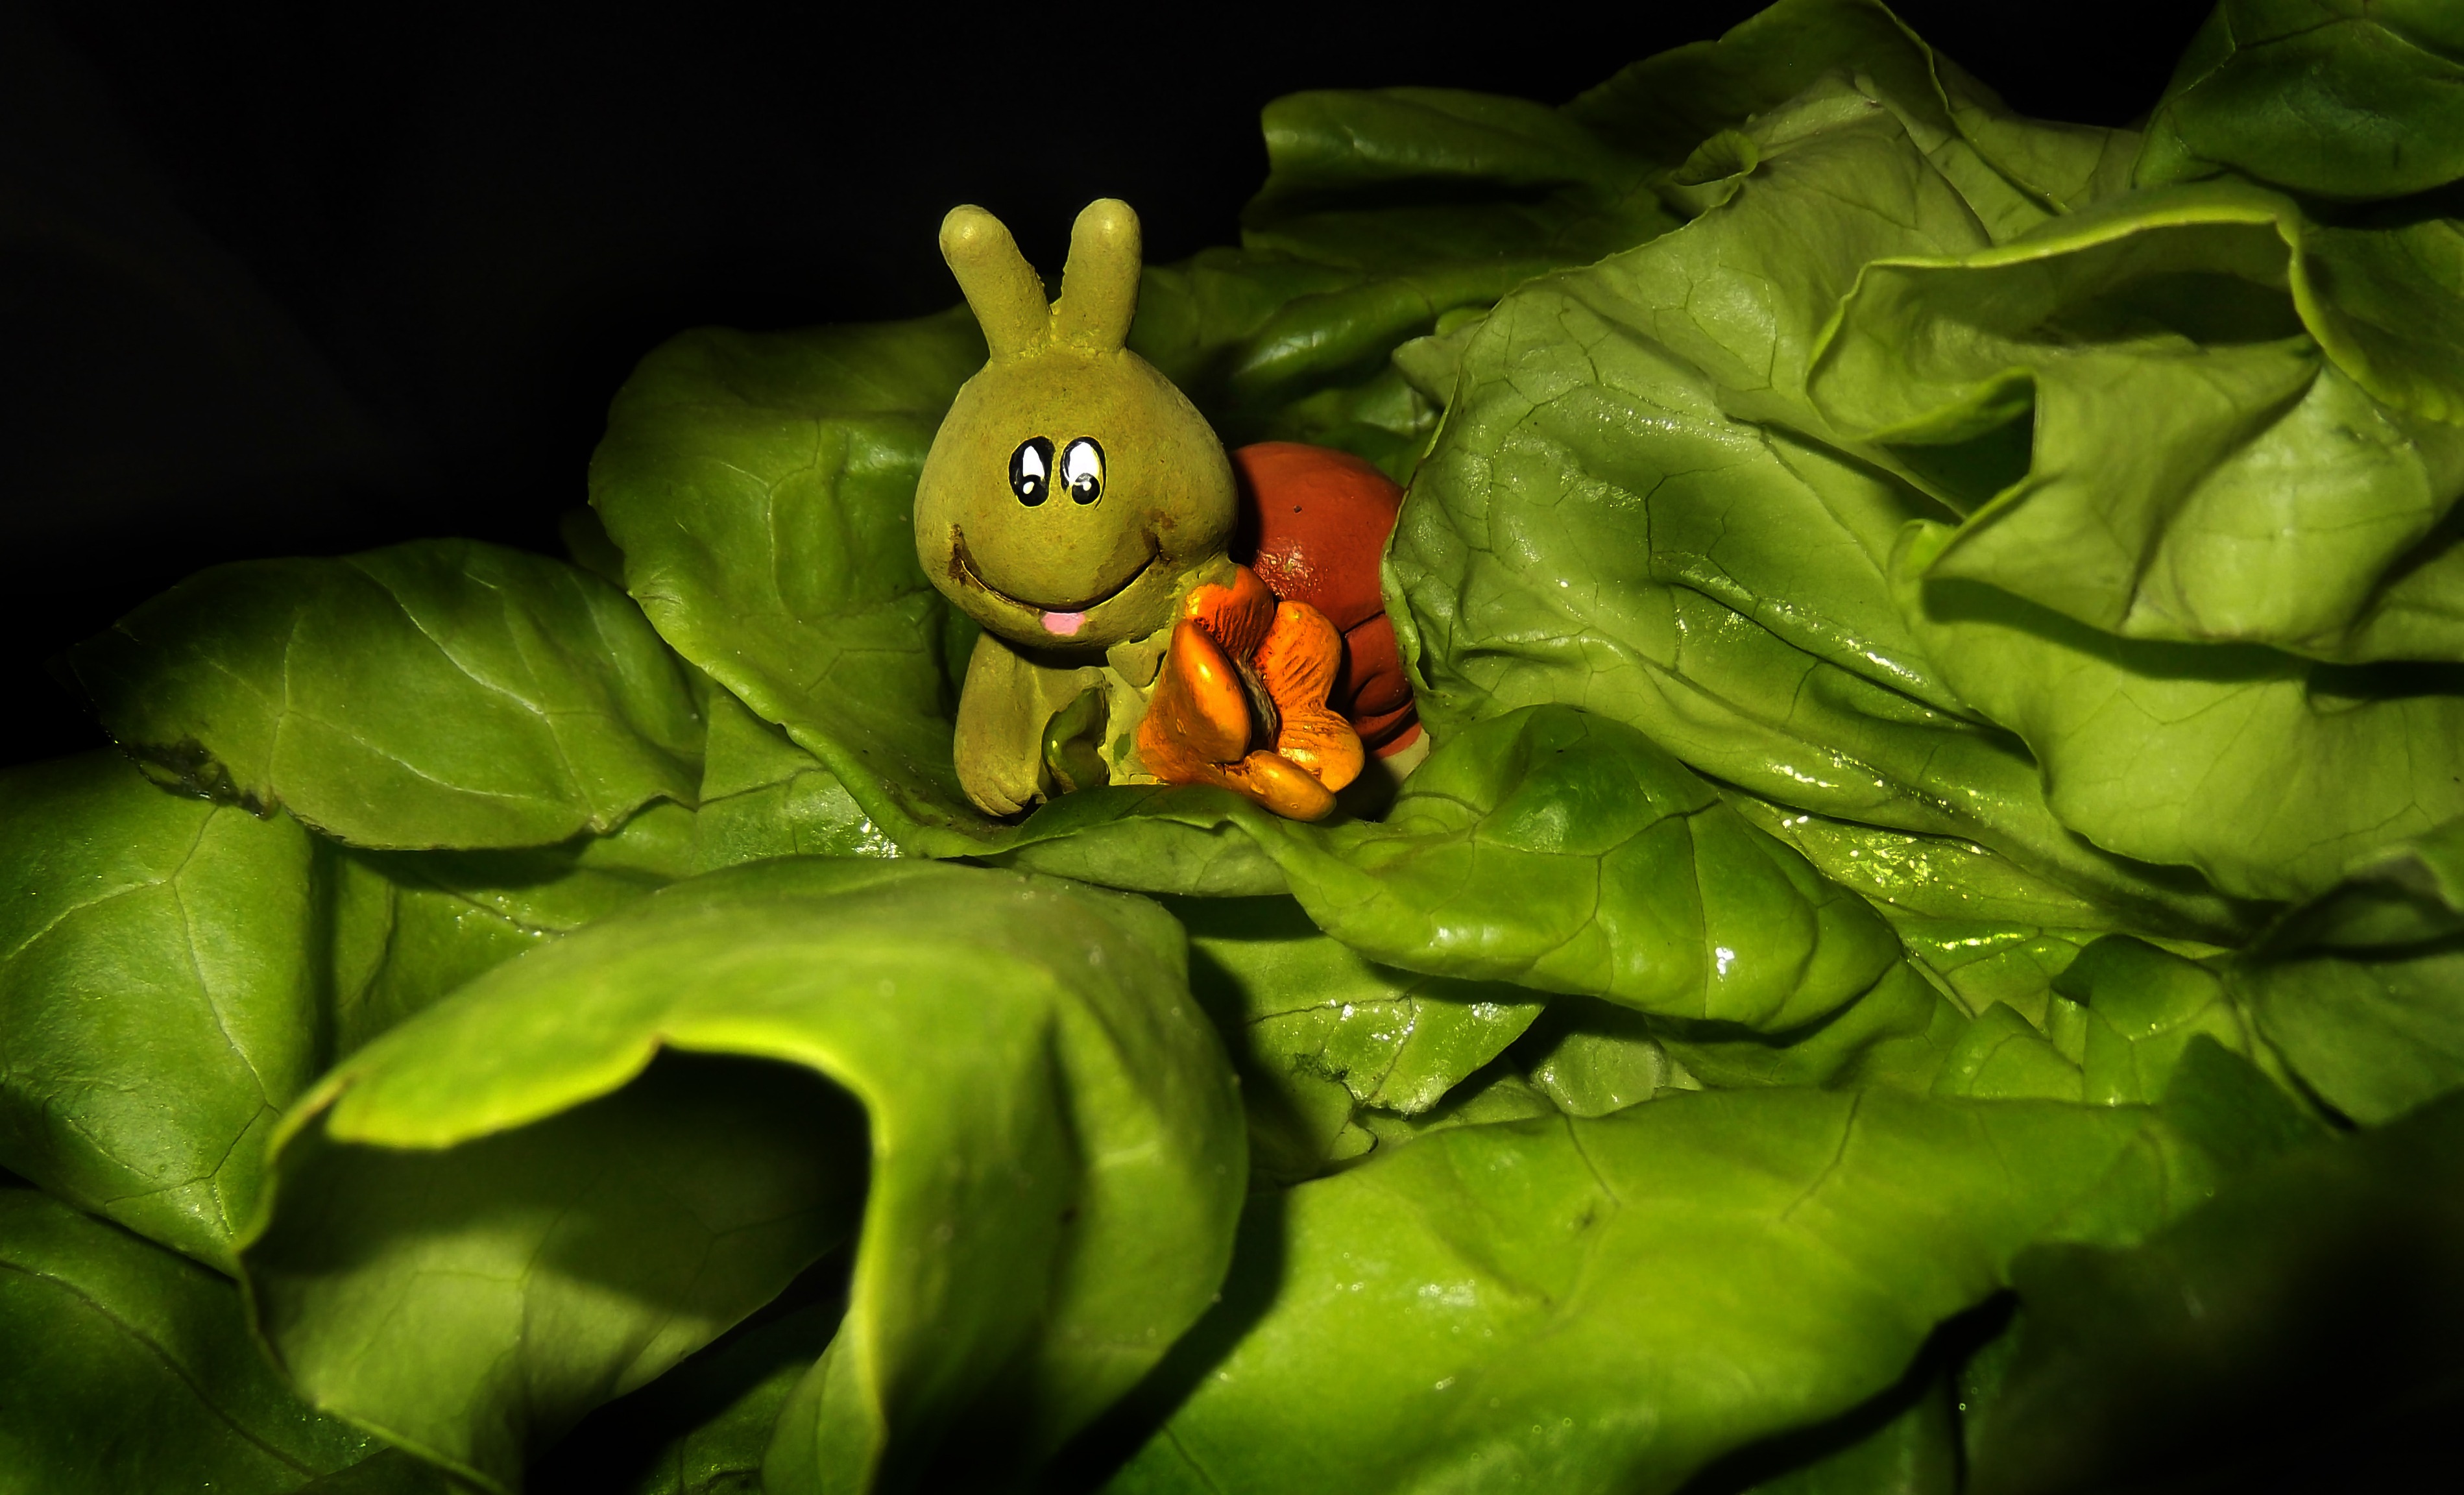
nature, leaf, flower, animal, decoration, food, salad, green, jungle, produce, vegetable, frog, amphibian, yellow, caterpillar, tree frog, macro photography, lettuce leaf